Cwm Prysor Viaduct

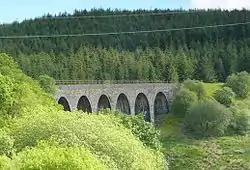
Cwm Prysor Viaduct in 2014

Cwm Prysor Viaduct, which is occasionally referred to as "Blaen-y-Cwm Viaduct", is a railway viaduct which crosses the Afon Prysor in thinly populated uplands east of Trawsfynydd, Gwynedd, Wales. It was built by the Bala and Festiniog Railway. It carried a single track on a line that ran between and . The line it was built for went out of service in 1961.